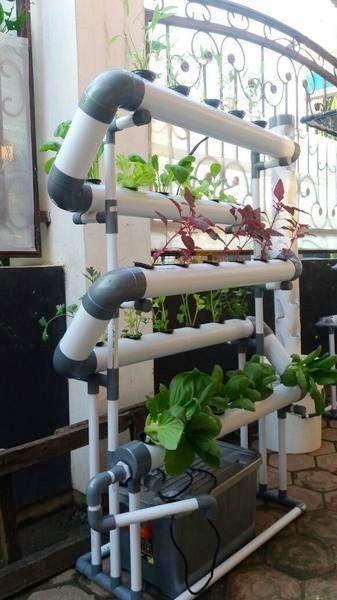
Katika teknolojia mpya ya kilimo biashara ya kilimo bila maji, tunaona katika jumba fulani mifereji ya plastiki ambayo inachipuka mmea katika mashimo yaliyotobolewa ndani. Vile vile, mifereji hii imepakiwa kwa daraja, ikianzia juu kuenda chini na inaonekana kuwa na mimea aina aina.